Rodrigo Roncero

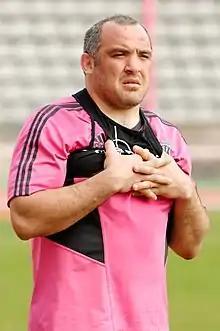
Training session of Stade Français

Rodrigo Roncero, also known as "RoRo" (born 16 February 1977, in Buenos Aires), is a retired Argentine former rugby union player. The last team in which he played was Stade Français in the Top 14. He has also played for Gloucester Rugby in the Guinness Premiership from 2002 to 2004. Roncero also played for Argentina, usually as a prop. Whilst at Gloucester he was a replacement in the 2003 Powergen Cup Final in which Gloucester defeated Northampton Saints.